Kilfenora Cathedral

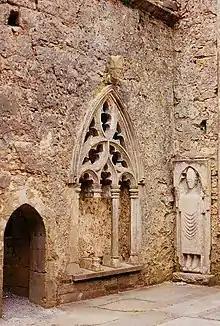
The Gothic sedilia in the chancel of Kilfenora Cathedral

According to local tradition, the late 12th- to early 13-century chancel was roofed with an oak ceiling (painted blue with gold leaf stars) until the end of the 18th century. It is roofless today and features a 15th-century doorway, a 15th-century Gothic sedilia as well as a Romanesque three-light east window with its triangular pillars topped by carved capitals. On both sides of the window is a carved effigy: a bishop with his right hand raised in blessing (possibly early 14th century), to the north; and a tonsured, bareheaded cleric holding a book (possibly 13th century) to the south. The chancel also contains several tombs and the remains of high crosses. It shares some design features such as the three-lighted decorated east window with other structures from the early 13th century, e.g.Corcomroe Abbey, belonging to the style known as the "school of the west". One of the tombs is the burial site of Neptune Blood, the uncle of Thomas Blood, who tried to steal the English crown jewels in 1671.